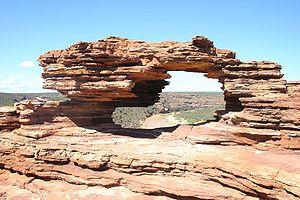
Le parc national de Kalbarri est un parc national en Australie-Occidentale en Australie. D'une superficie de 1 830,04 km², situé à 485 km au nord de Perth. Les principales curiosités du parc sont les gorges du fleuve Murchinson longues de près de 80 km. Il existe aussi de très belles falaises sur la côte de l'océan indien près de l'embouchure de la Murchinson et de la ville de Kalbarri.
Les parcs nationaux d'Australie-Occidentale sont au nombre de quatre-vingt-dix-huit et couvrent une superficie de 56 680,65 km². Ils sont gérés par le ministère de l'Environnement et de la Conservation.